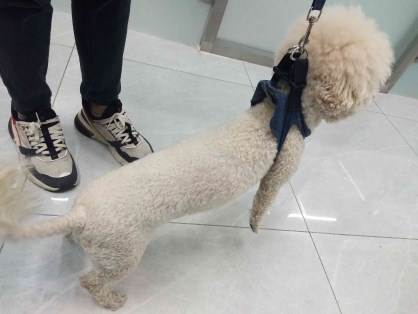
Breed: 3336-n000121-chinese_rural_dog